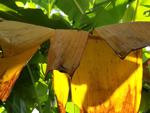
Label: xamthomonas